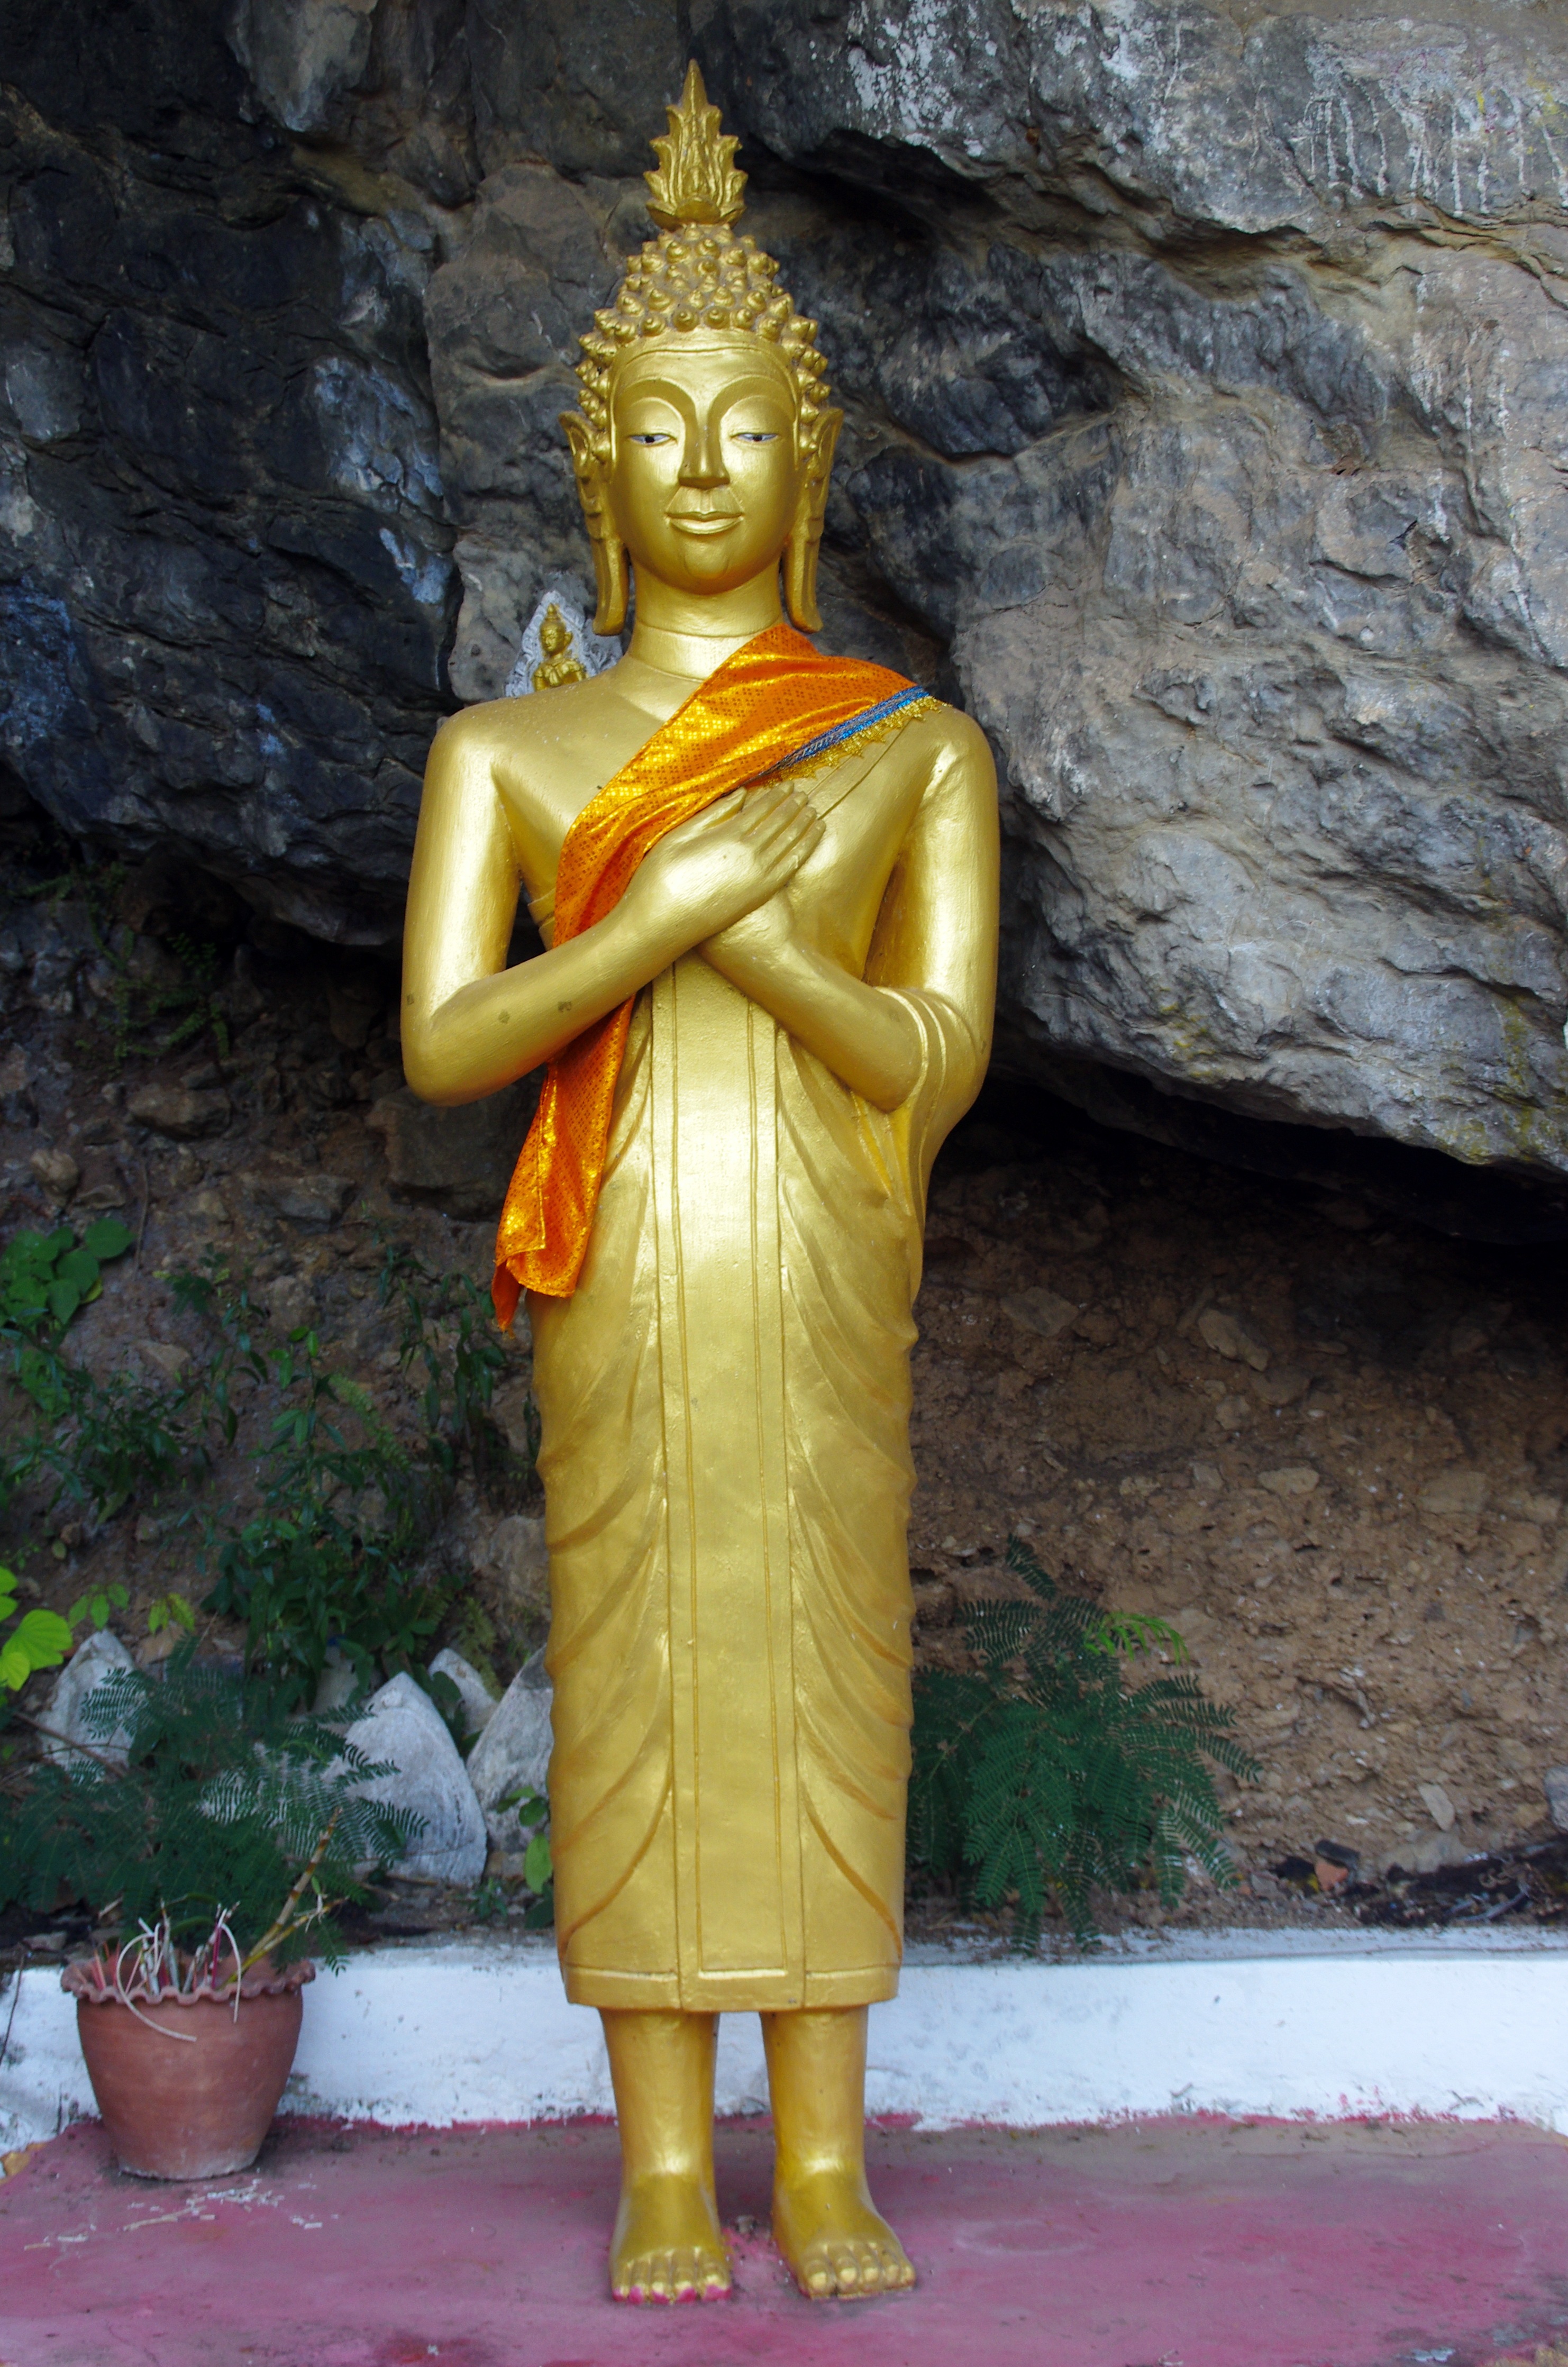
monument, statue, cave, religion, sculpture, art, meditation, temple, buddha, prayer, worship, carving, laos, wat, mythology, religious monuments, mythical creature, hindu temple, fictional character, religious art, gautama buddha, ancient history, pak or